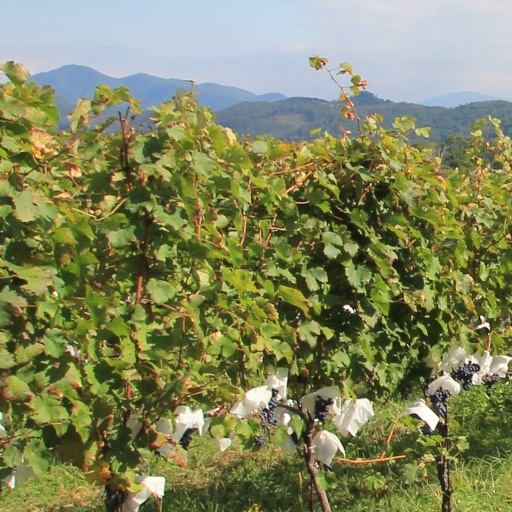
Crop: grape